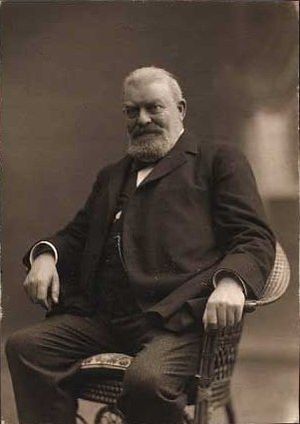
Holger Petersen
Holger Petersen var en dansk erhvervsmand og politiker.